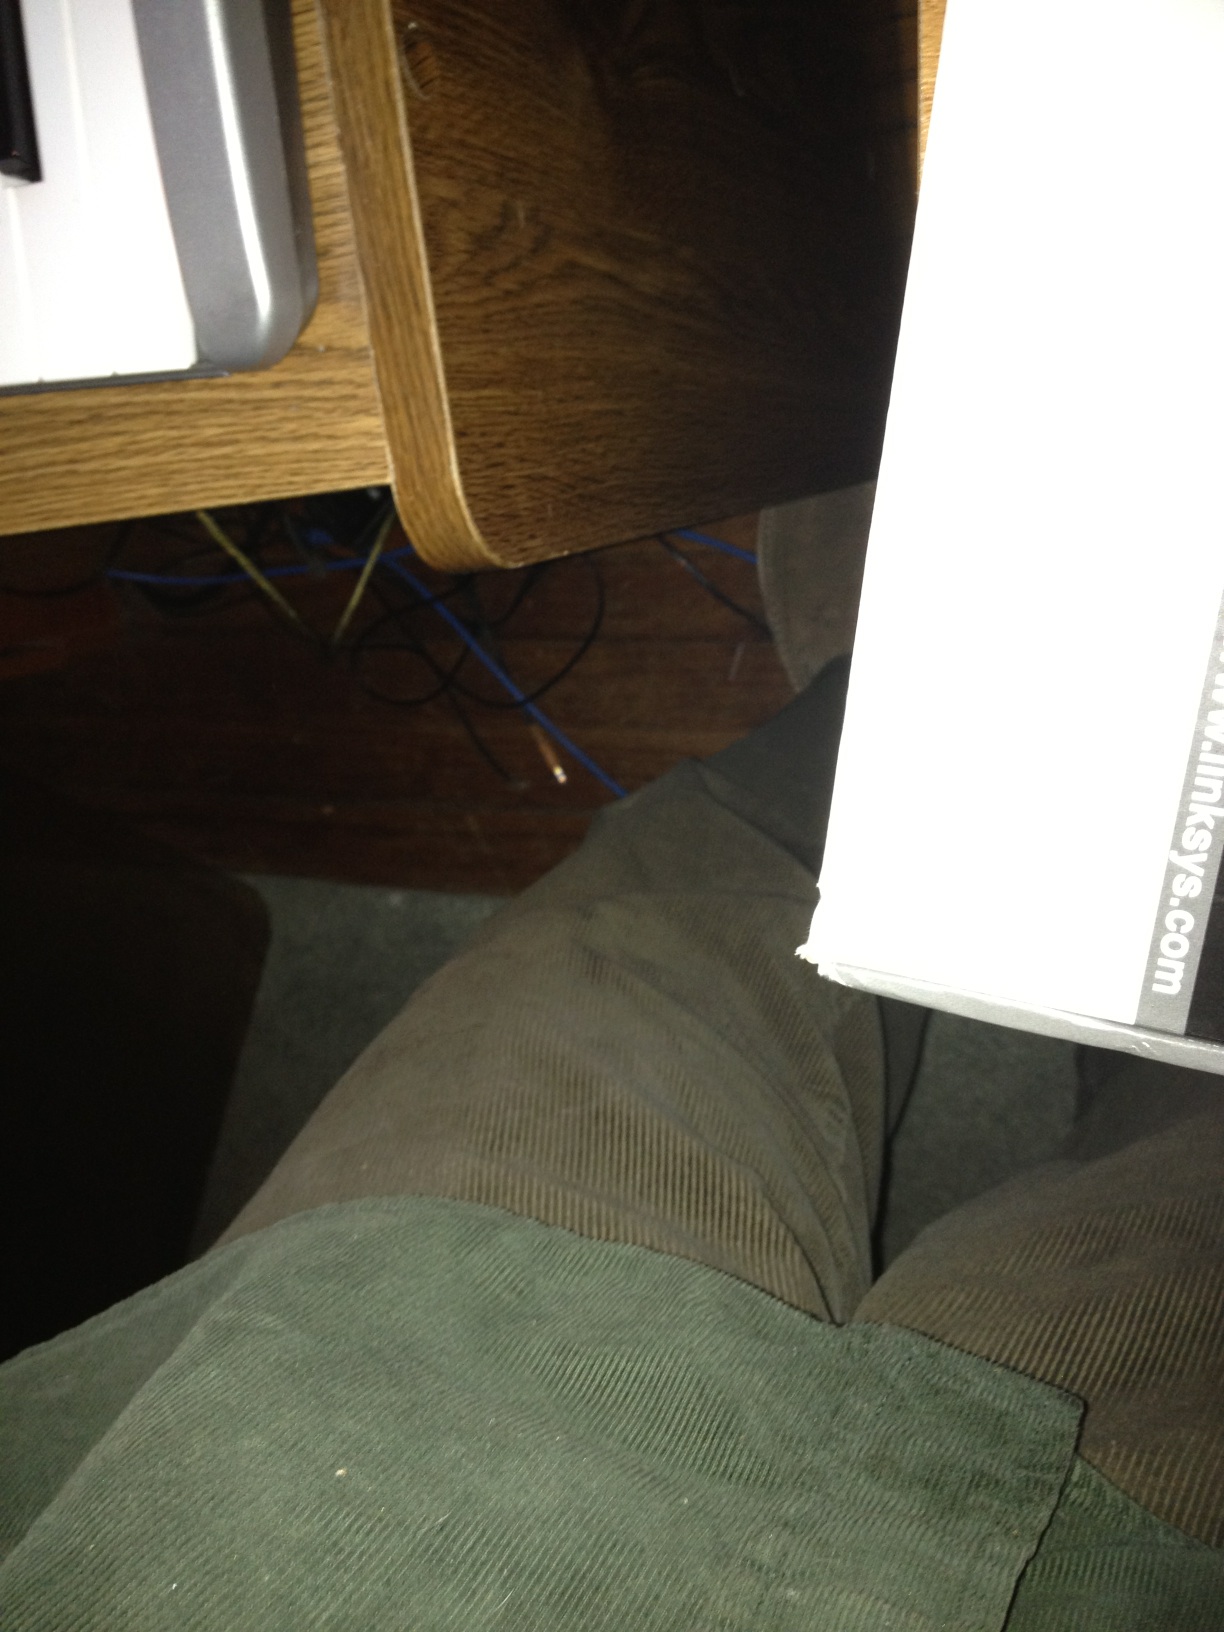Question: What's in this box?
Answer: unanswerable